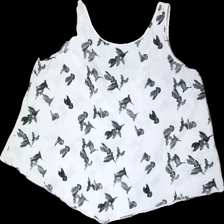
View: front
Type: Top
Category: Ladies
Brand: Not in the list
Colors: White, Black
Material: 100% polyester
Pattern: Other
Cut: Regular, C-collar
Stains: Minor
Price range: <50
Recommended usage: Recycle